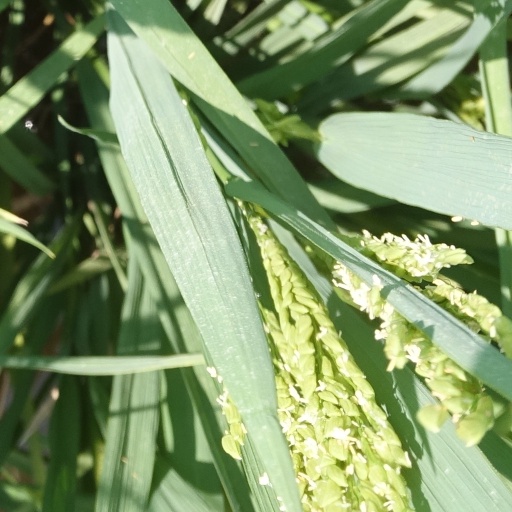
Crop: rice